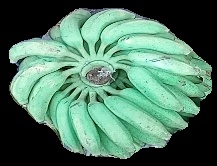
Variety: elakki-bale
Grade: grade1